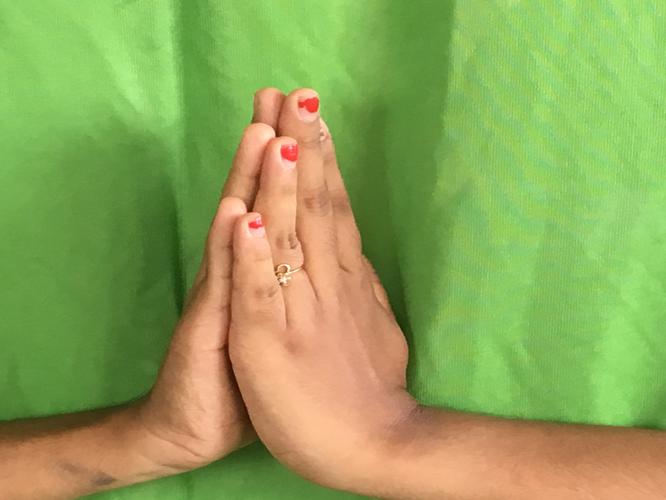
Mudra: Anjali
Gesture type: double_hand